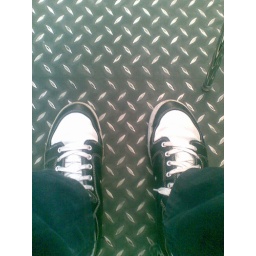
in the kitchen office